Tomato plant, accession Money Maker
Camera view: tilt-top (135 deg); turntable rotation: 180 degrees
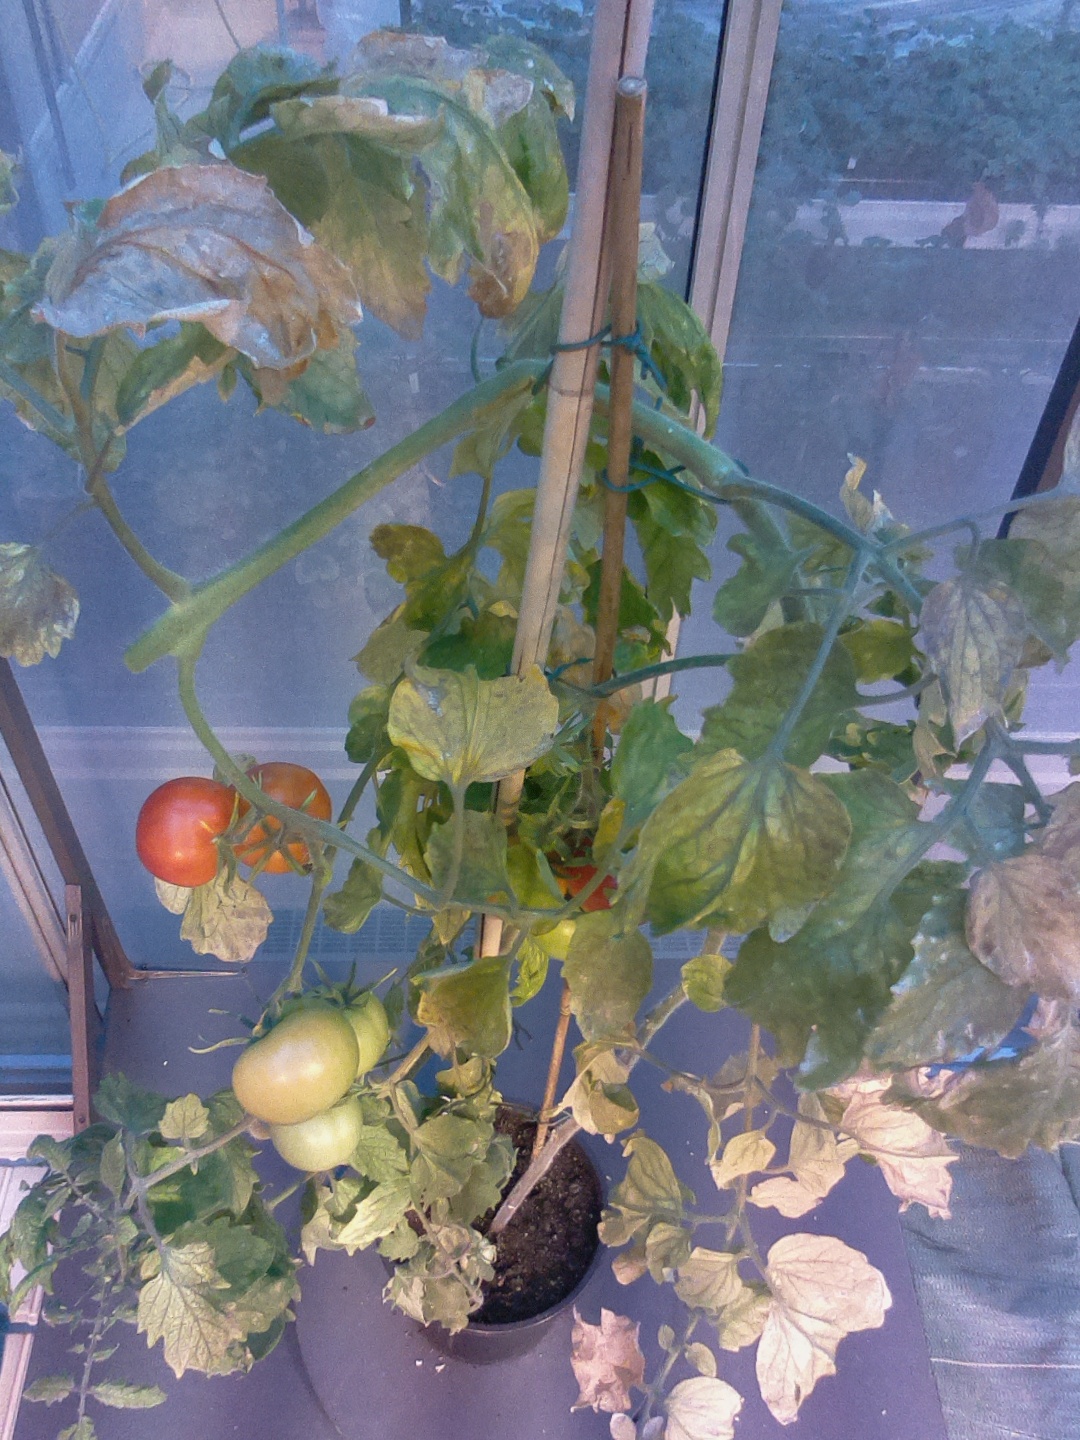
BBCH growth stage 84: 40%-50% of fruits show typical fully ripe color